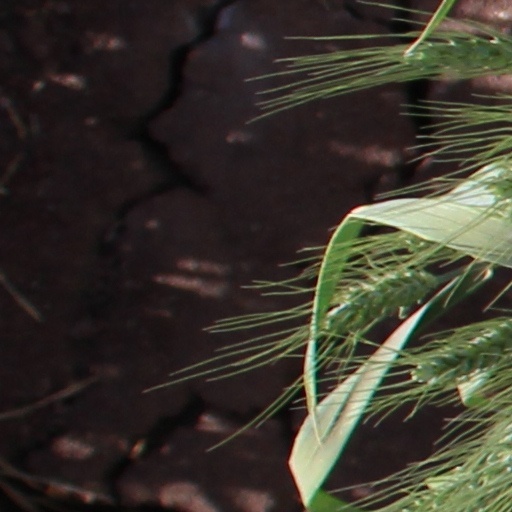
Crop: wheat